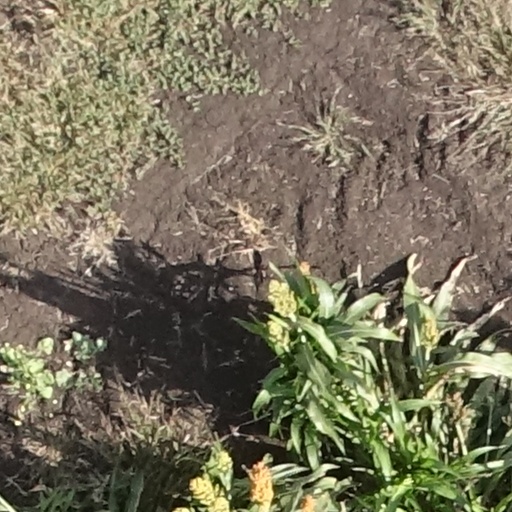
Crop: sorghum